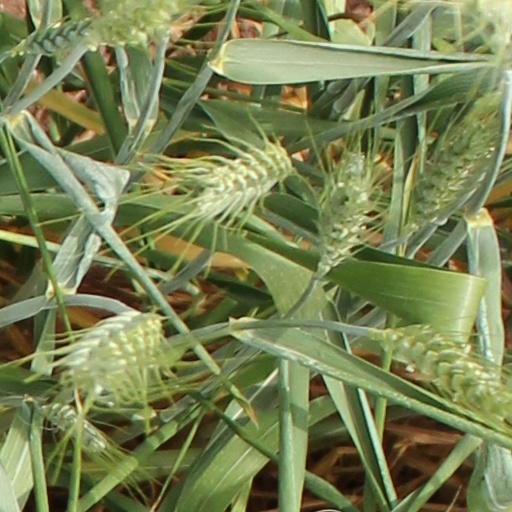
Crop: wheat